CLC (group)

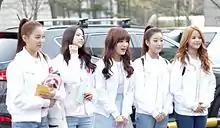
CLC in March 2015

CLC debuted in 2015 with a five-member lineup of Seunghee, Yujin, Seungyeon, Sorn, and Yeeun. They released their first EP "First Love", including the lead single "Pepe", on March 19. Their debut showcase was held the day before at the Acts Hotel in Seoul, where they performed their debut song for the first time. They made their debut music show performance on "M Countdown". "Pepe" is a retro dance number written by Duble Sidekick and Yang Geng. Part of the song's choreography was choreographed by Rain.